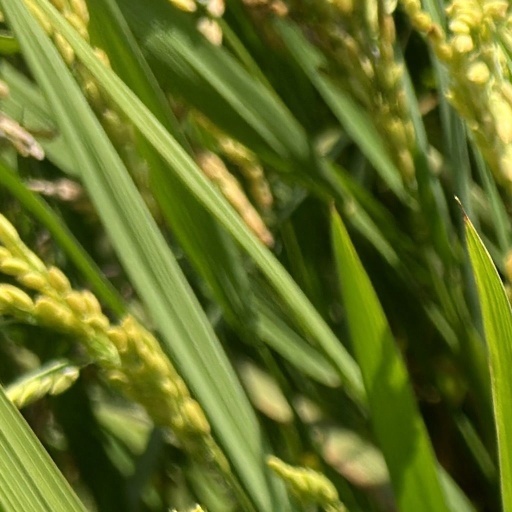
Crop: rice